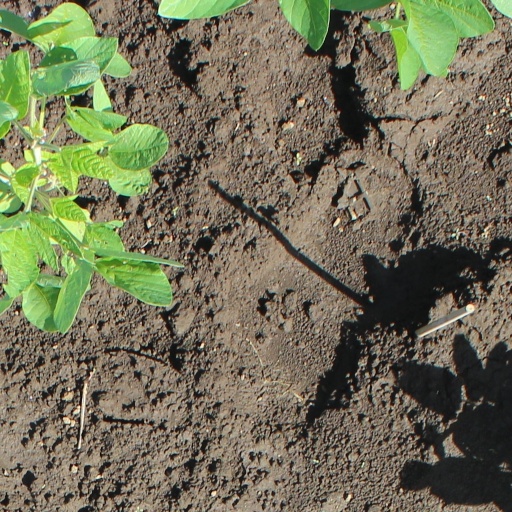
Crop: soybean